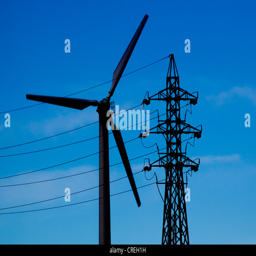
a wind turbine and an electricity pylon on the plateau